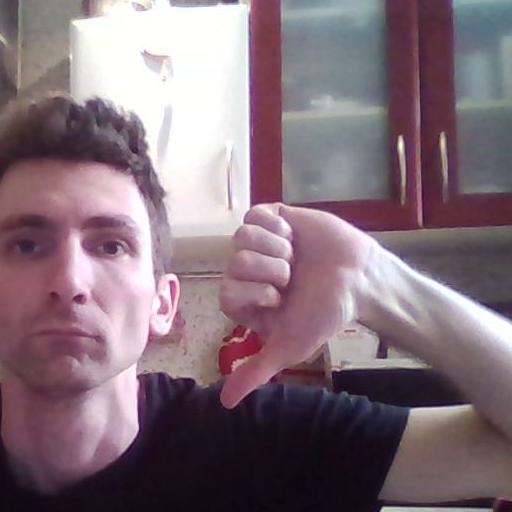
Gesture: dislike